Boharm

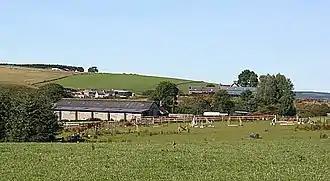
Boharm

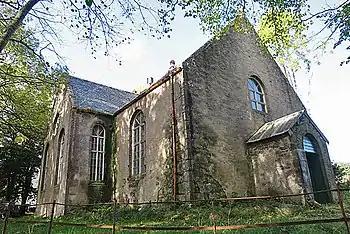
Old Boharm Church

Boharm is a rural parish in the Speyside area of north Scotland, midway between Aberlour and Fochabers, and north of Dufftown. It lies on minor roads to either side of the A95. The main settlements in the parish are Maggieknockater and Mulben.